First class travel

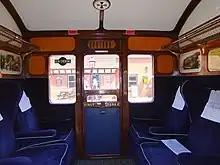
First Class compartment on the Bluebell Railway

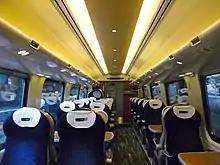
First class interior of a Class 221 "Super Voyager"

The existence and nature of different classes of passenger service on British trains has varied over time. From its inception, first, second, and third class carriages were provided, alongside luxury Pullman coaches. Currently, most longer-distance services offer First Class and Standard Class, whilst most local and suburban services are single class – as are urban transit services such as the London Underground.